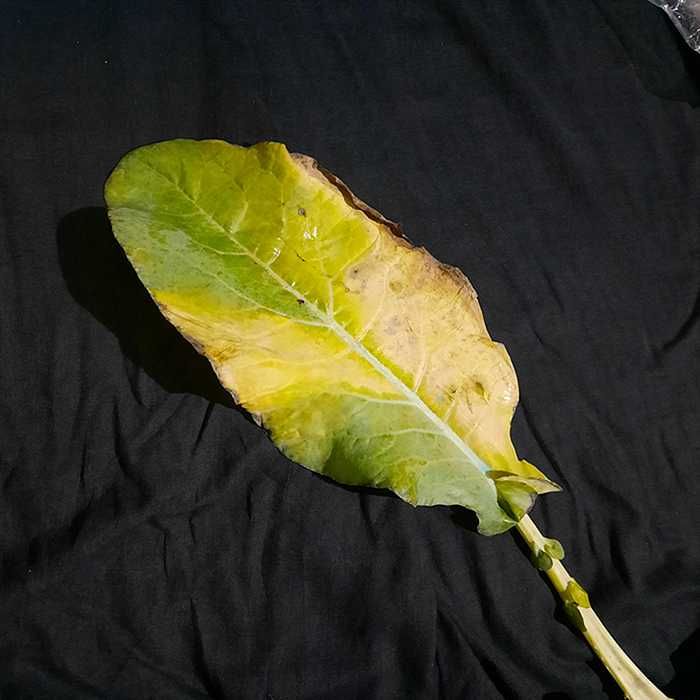
Plant: Cauliflower
Label: Black Rot